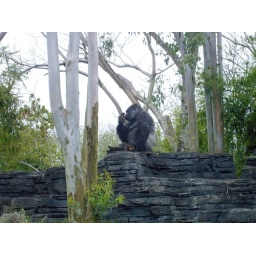
Gorilla eating pine cones in Animal Kingdon